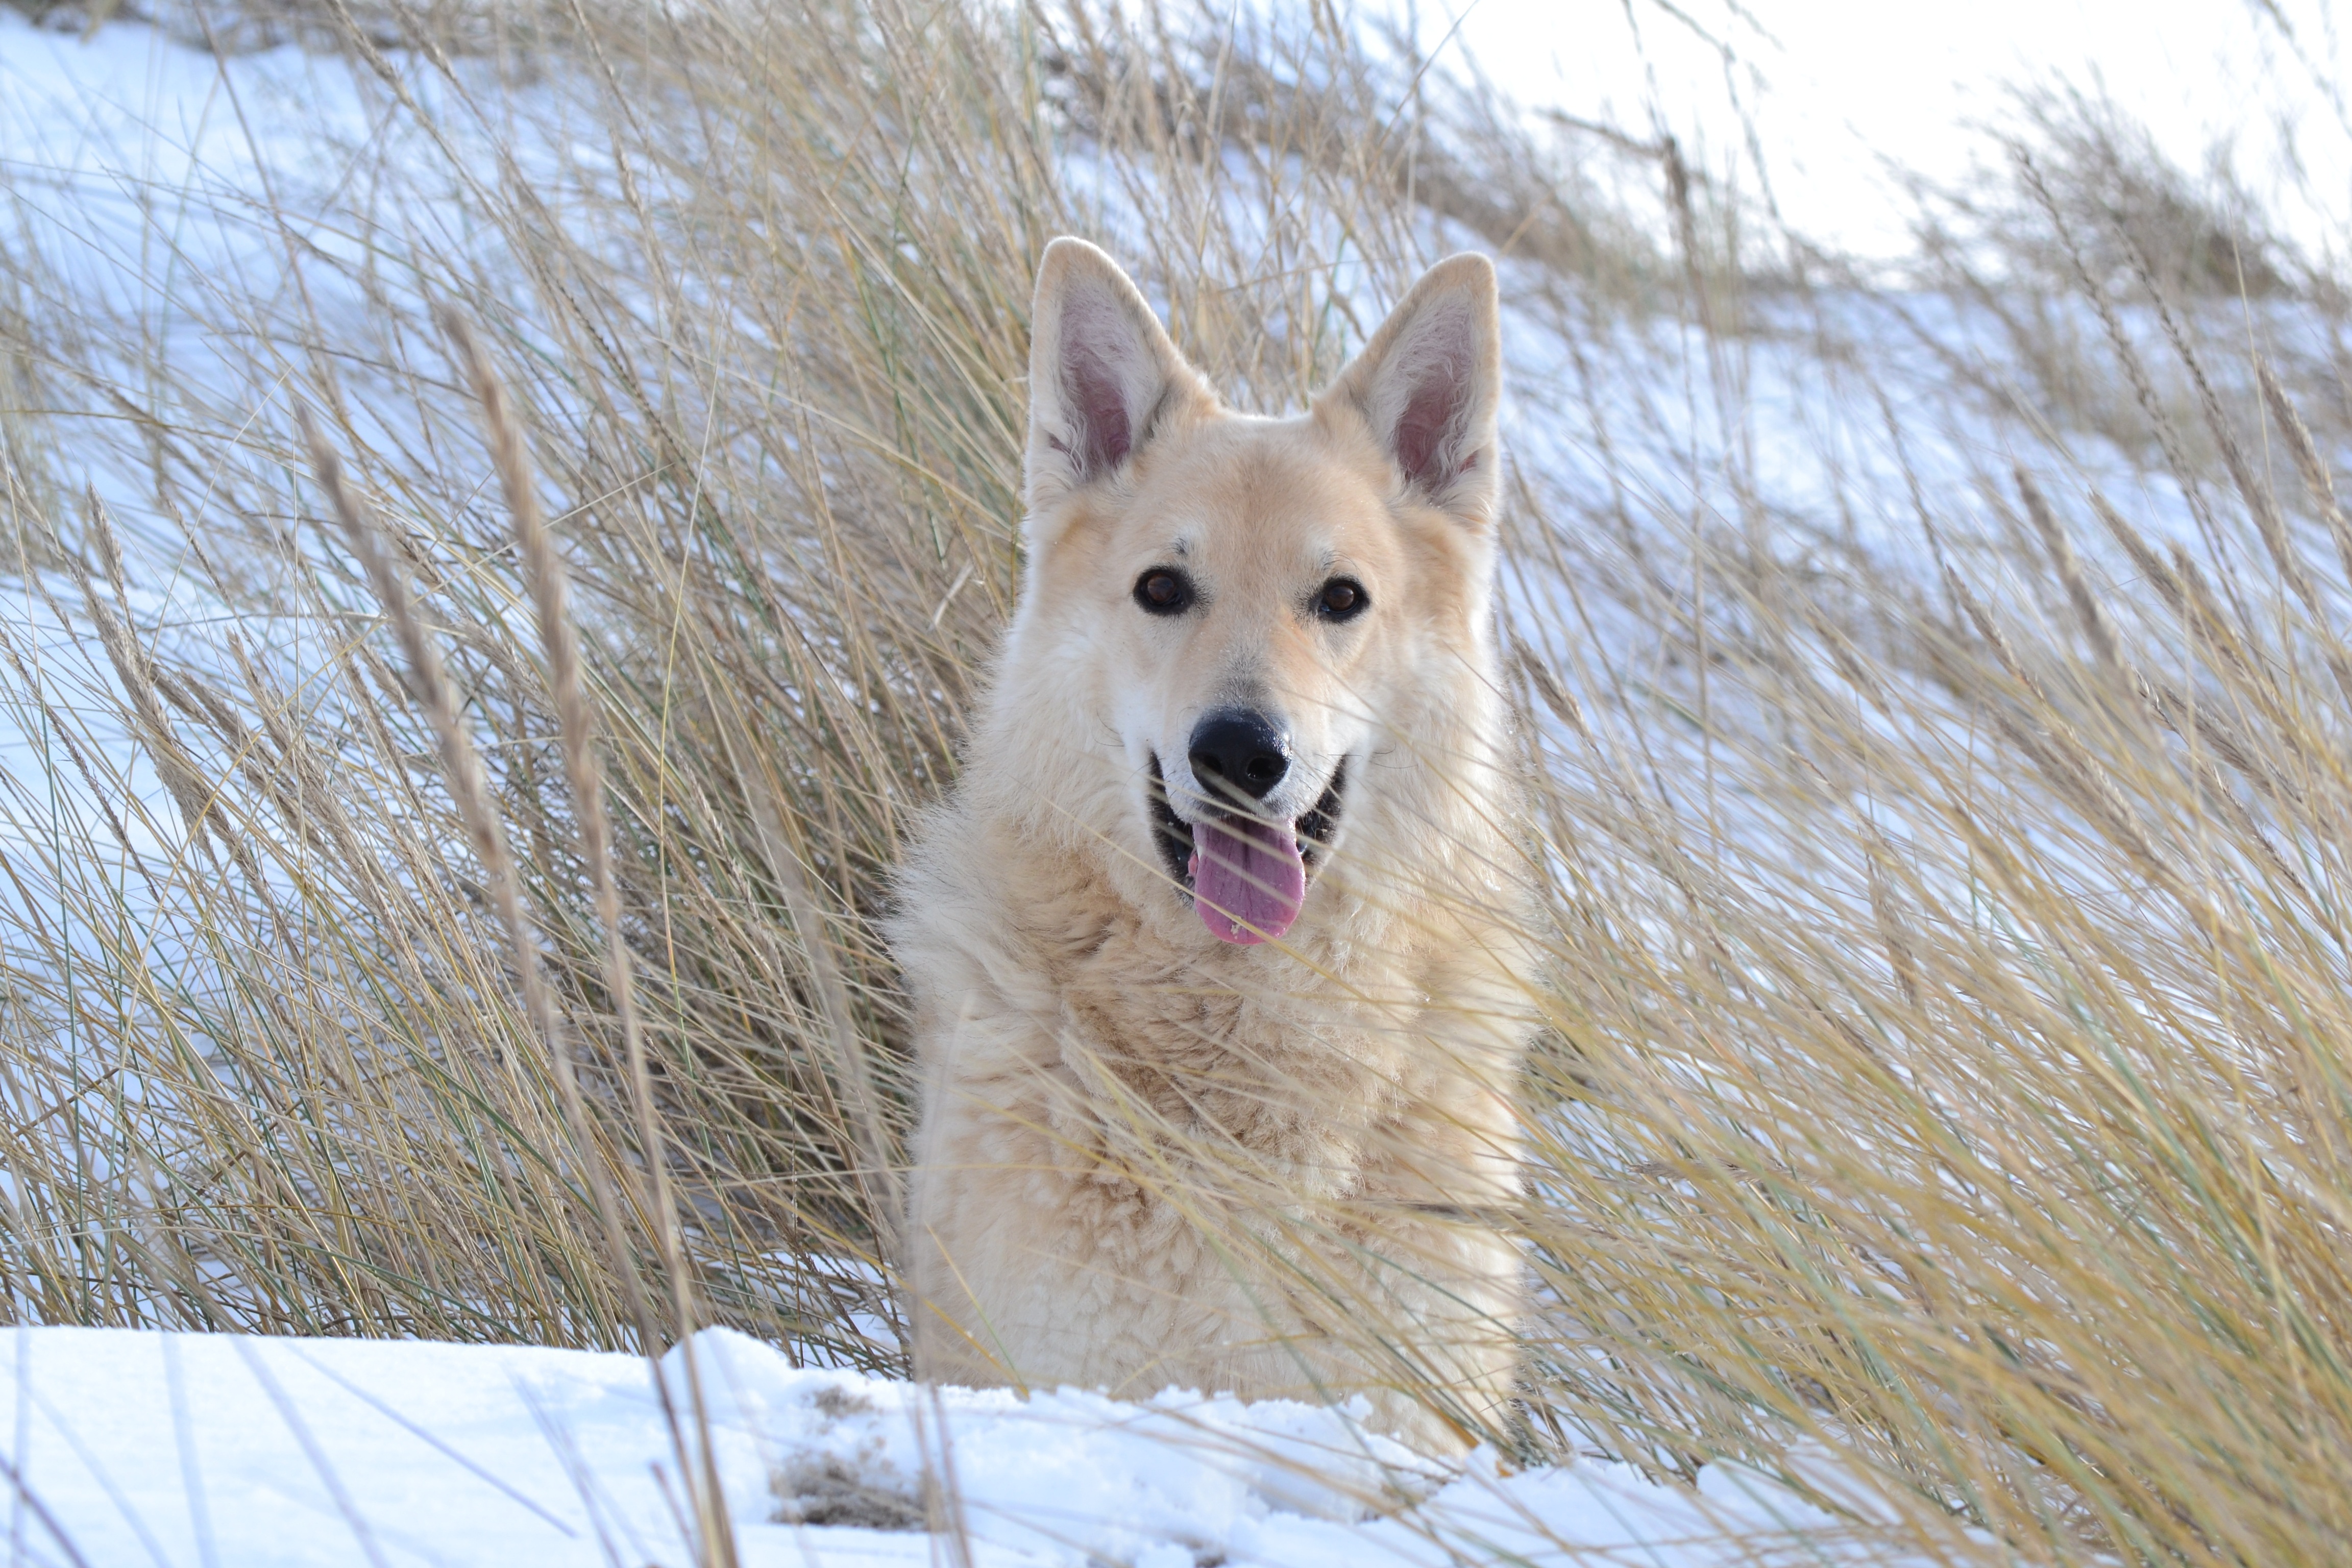
beach, winter, dog, animal, mammal, hybrid, vertebrate, dog breed, sled dog, korean jindo dog, dingo, dog like mammal, saarloos wolfdog, wolfdog, czechoslovakian wolfdog, carnivoran, dog breed group, greenland dog, east siberian laika, west siberian laika, finnish spitz